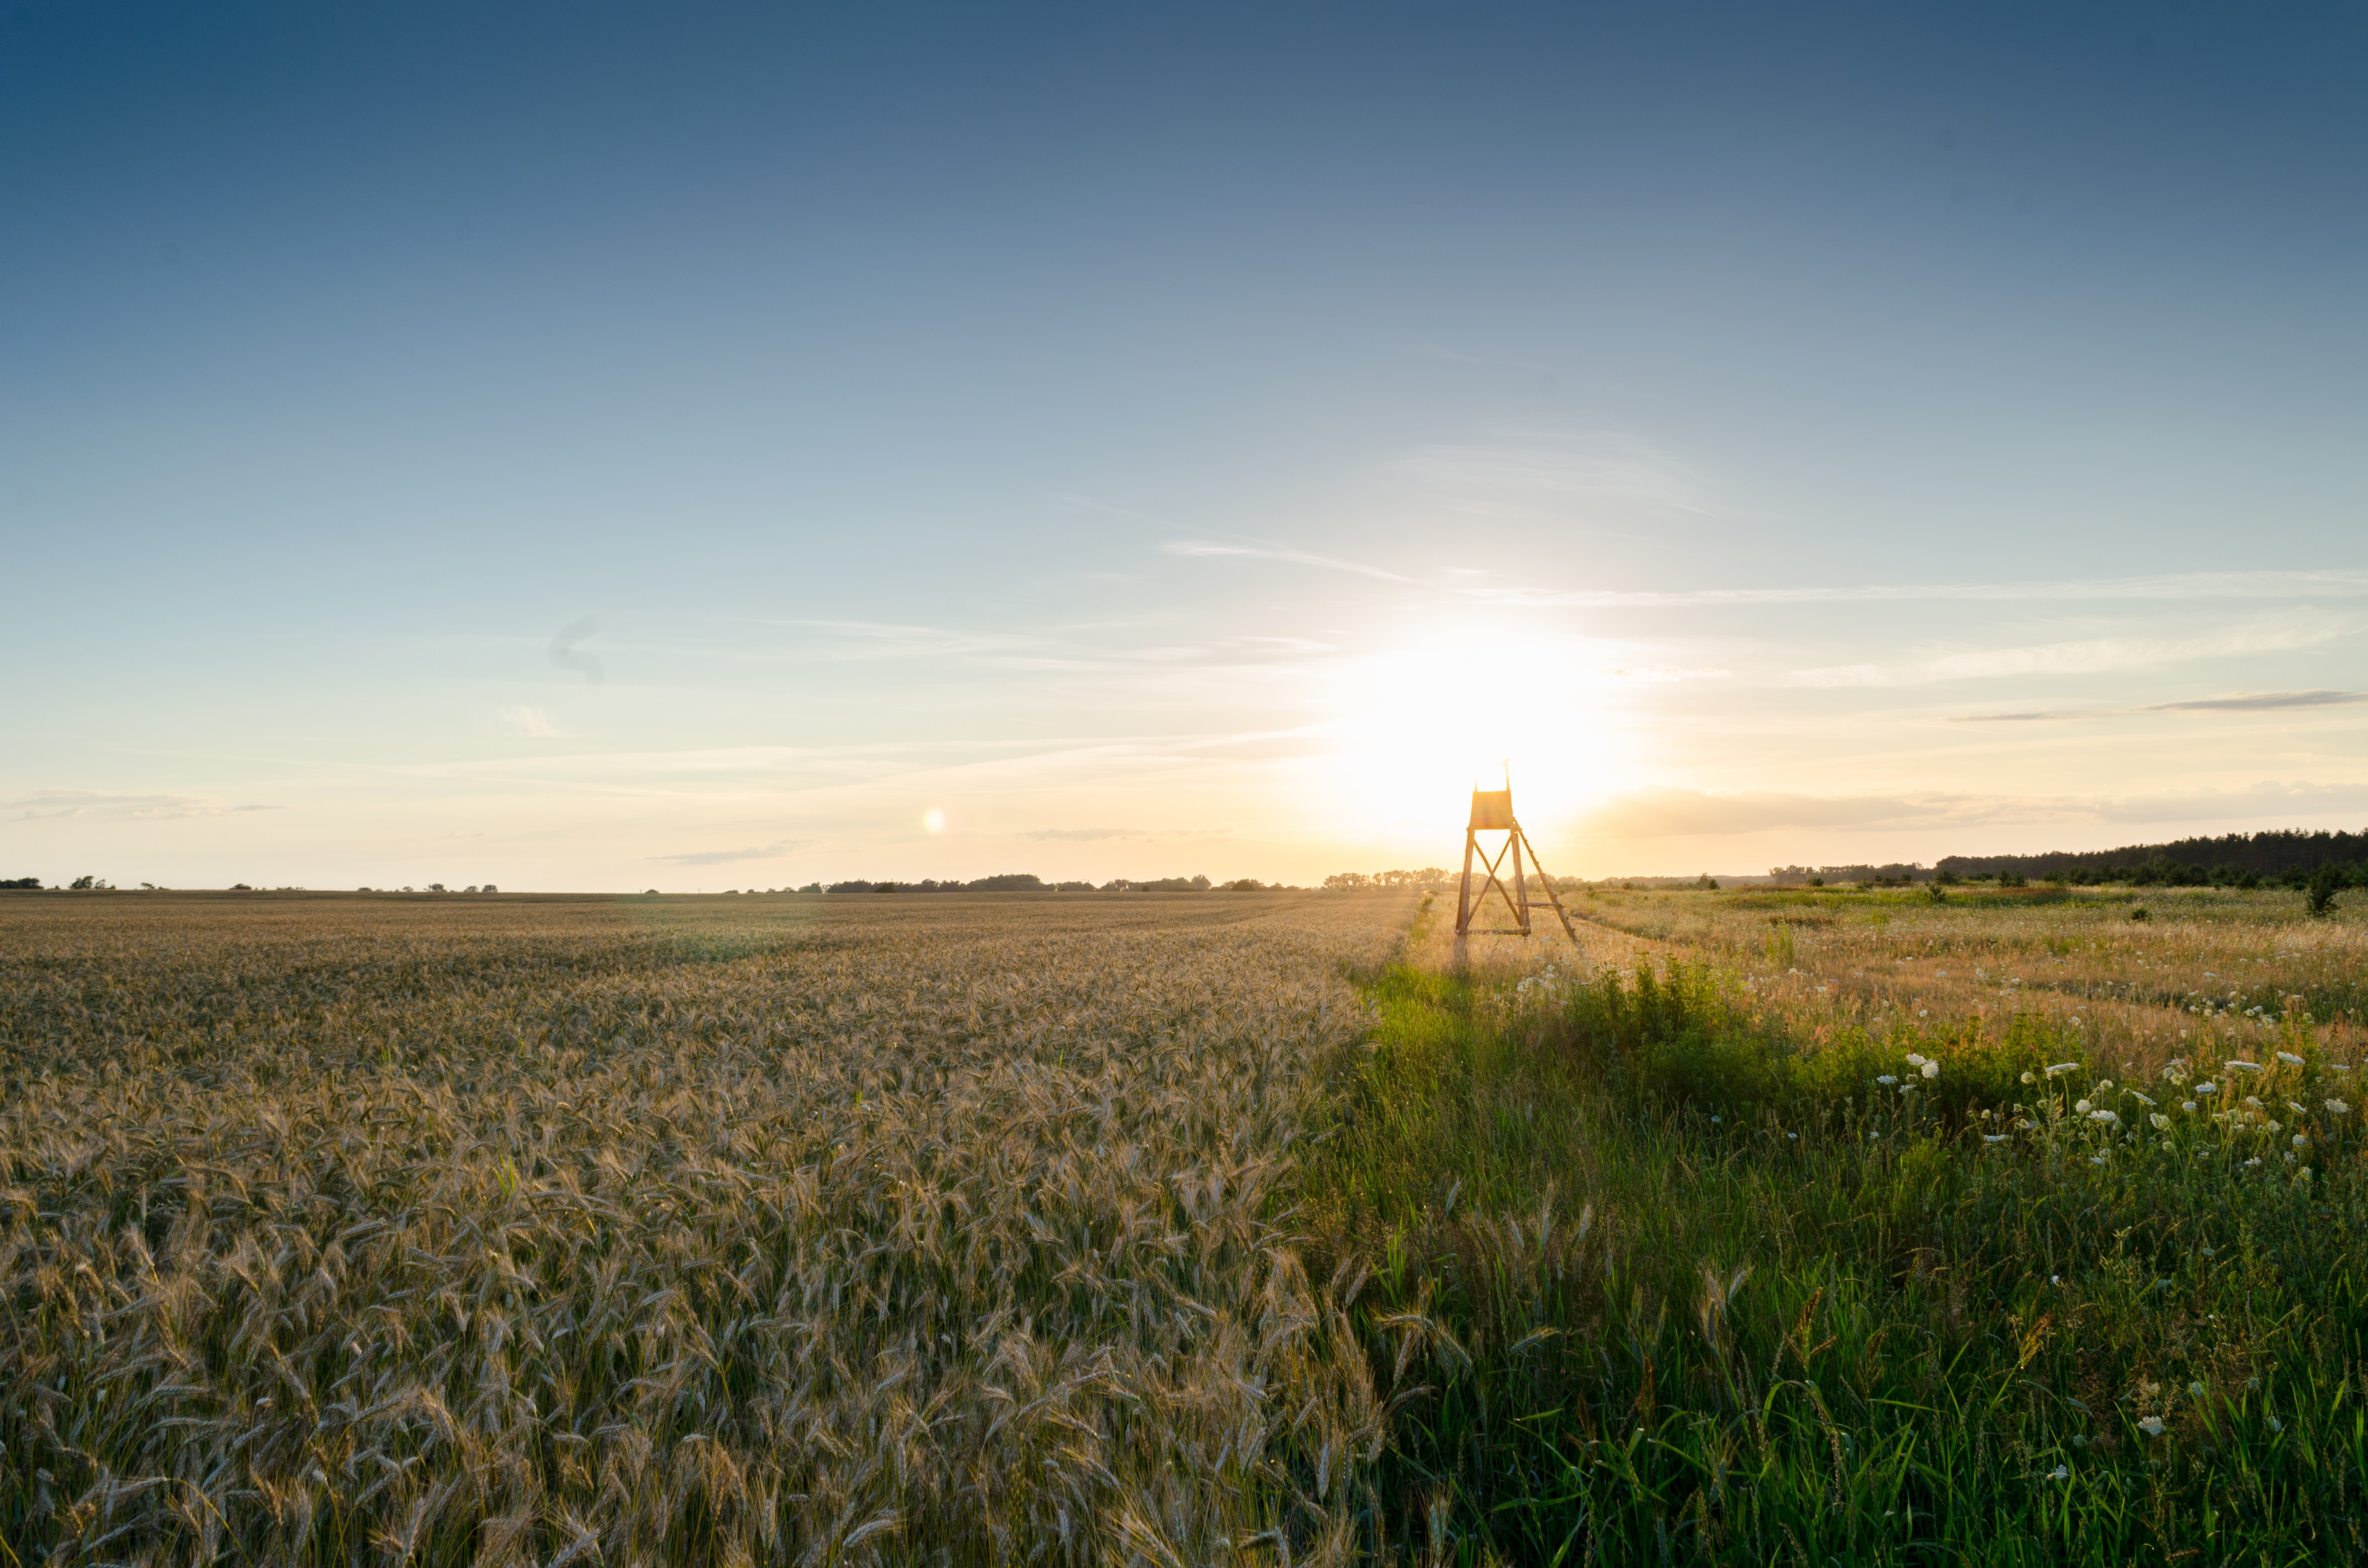
landscape, nature, grass, horizon, marsh, cloud, sky, sun, sunrise, sunset, field, meadow, wheat, prairie, countryside, sunlight, morning, hill, wind, dawn, rural, food, crop, agriculture, plain, farmland, sunny, fields, grassland, crops, habitat, steppe, rural area, natural environment, atmospheric phenomenon, grass family